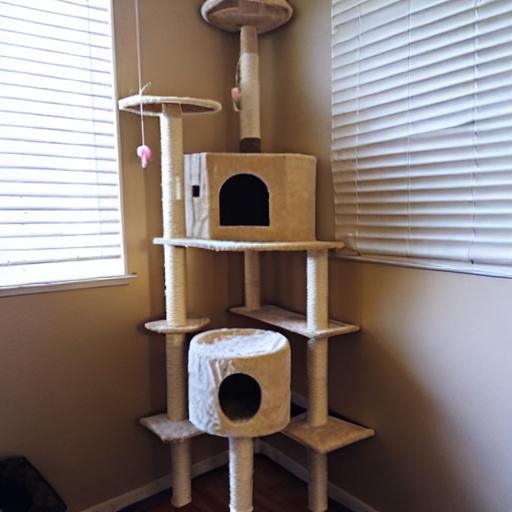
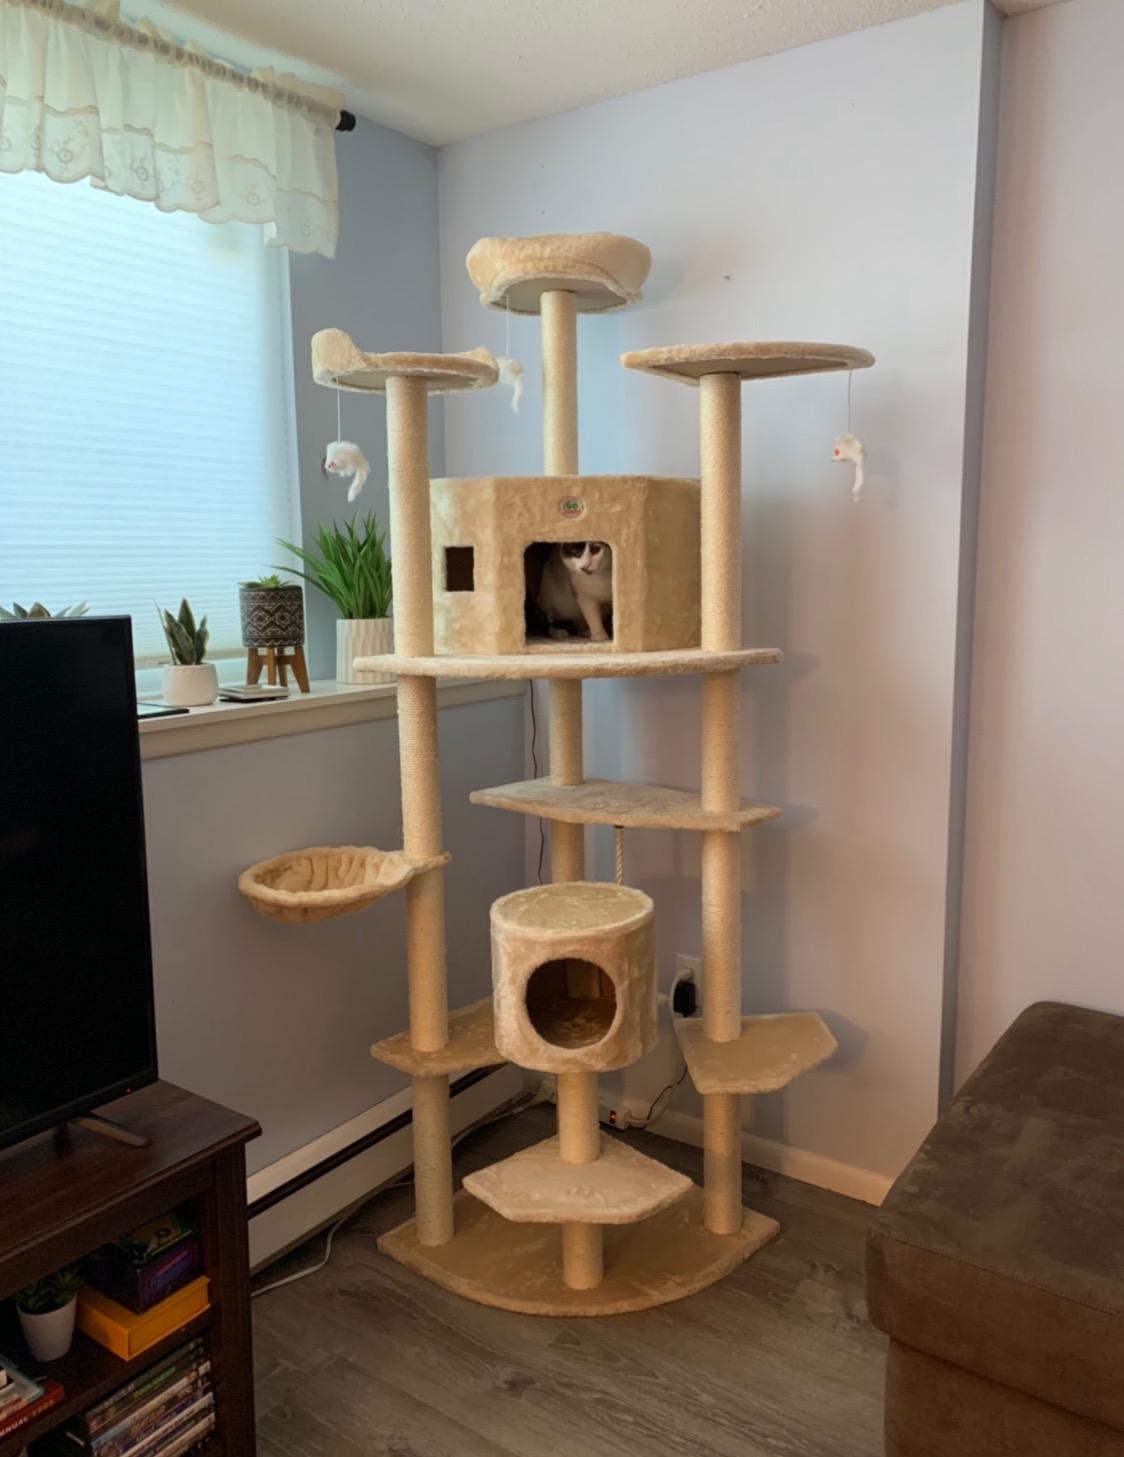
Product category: items_cat tree
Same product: no